Paper marbling

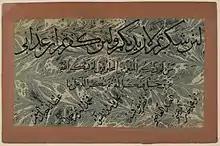
This calligraphic panel features a verse from the Qur'an (14:7), and is typical of compositions written upon marbled paper produced after the 16th century in Central Asia, Iran, India, and Turkey.

The method of floating colors on the surface of mucilaginous sizing is thought to have emerged in the regions of Greater Iran and Central Asia by the late 15th century. It may have first appeared during the end of the Timurid dynasty, whose final capital was in the city of Herat, located in Afghanistan today. Other sources suggest it emerged during the subsequent Shaybanid dynasty, in the cities of Samarqand or Bukhara, in what is now modern Uzbekistan. Whether or not this method was somehow related to earlier Chinese or Japanese methods mentioned above has never been concretely proven.